Gloria al Bravo Pueblo

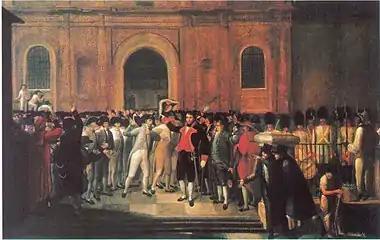
"The 19th of April, 1810", by Juan Lovera.

The Patriotic Society was formed in Caracas as a result of the Revolution of April 19, 1810, One of its meetings, Existed by the Success of Its Patriotic Song, Caraqueños, Otra Época Inicia. Composed by Cayetano Carreño and Lyrics by Andrés Bello, suggested that the proposal for the Society was also launch a Patriotic March that stimulated the mood for the undecided. On April 18, 1868, newspaper "El Federalista" published the official lyrics written by Salias, which commemorated the 58th Anniversary of Independence the day before in the capital, mentioned that "in the halls of the University and in the presence of large public, before the speeches, a «martial music» performed several pieces, among them the National Anthem ".